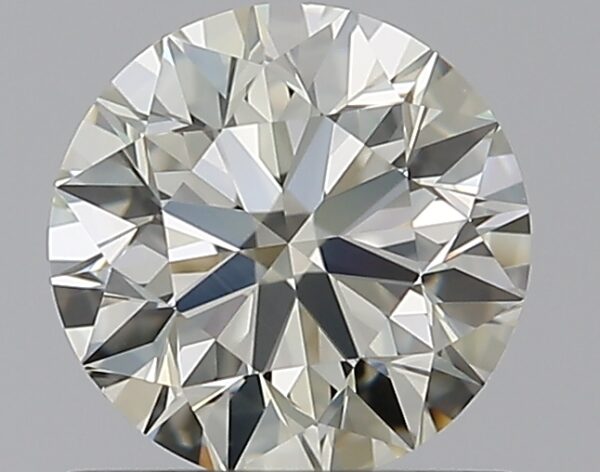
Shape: round
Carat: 0.7
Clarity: VVS2
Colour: I
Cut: EX
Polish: EX
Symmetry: EX
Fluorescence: M
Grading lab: GIA
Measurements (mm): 5.63 x 5.66 x 3.54